Ardices glatignyi

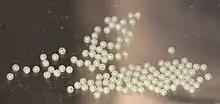
Eggs

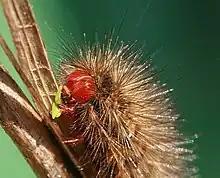
Profile of the caterpillar

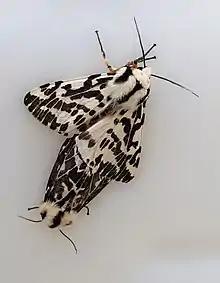
Mating

Ardices glatignyi, the black and white tiger moth, is a moth in the family Erebidae that is found in Australia. The species was first described by Le Guillou in 1841. Formerly included in "Spilosoma", but later generic status of "Ardices" was proved by Vladimir Viktorovitch Dubatolov (2005). The larvae are polyphagous, and are known to feed on "Lantana camara", "Acanthus mollis", and "Tradescantia albiflora".